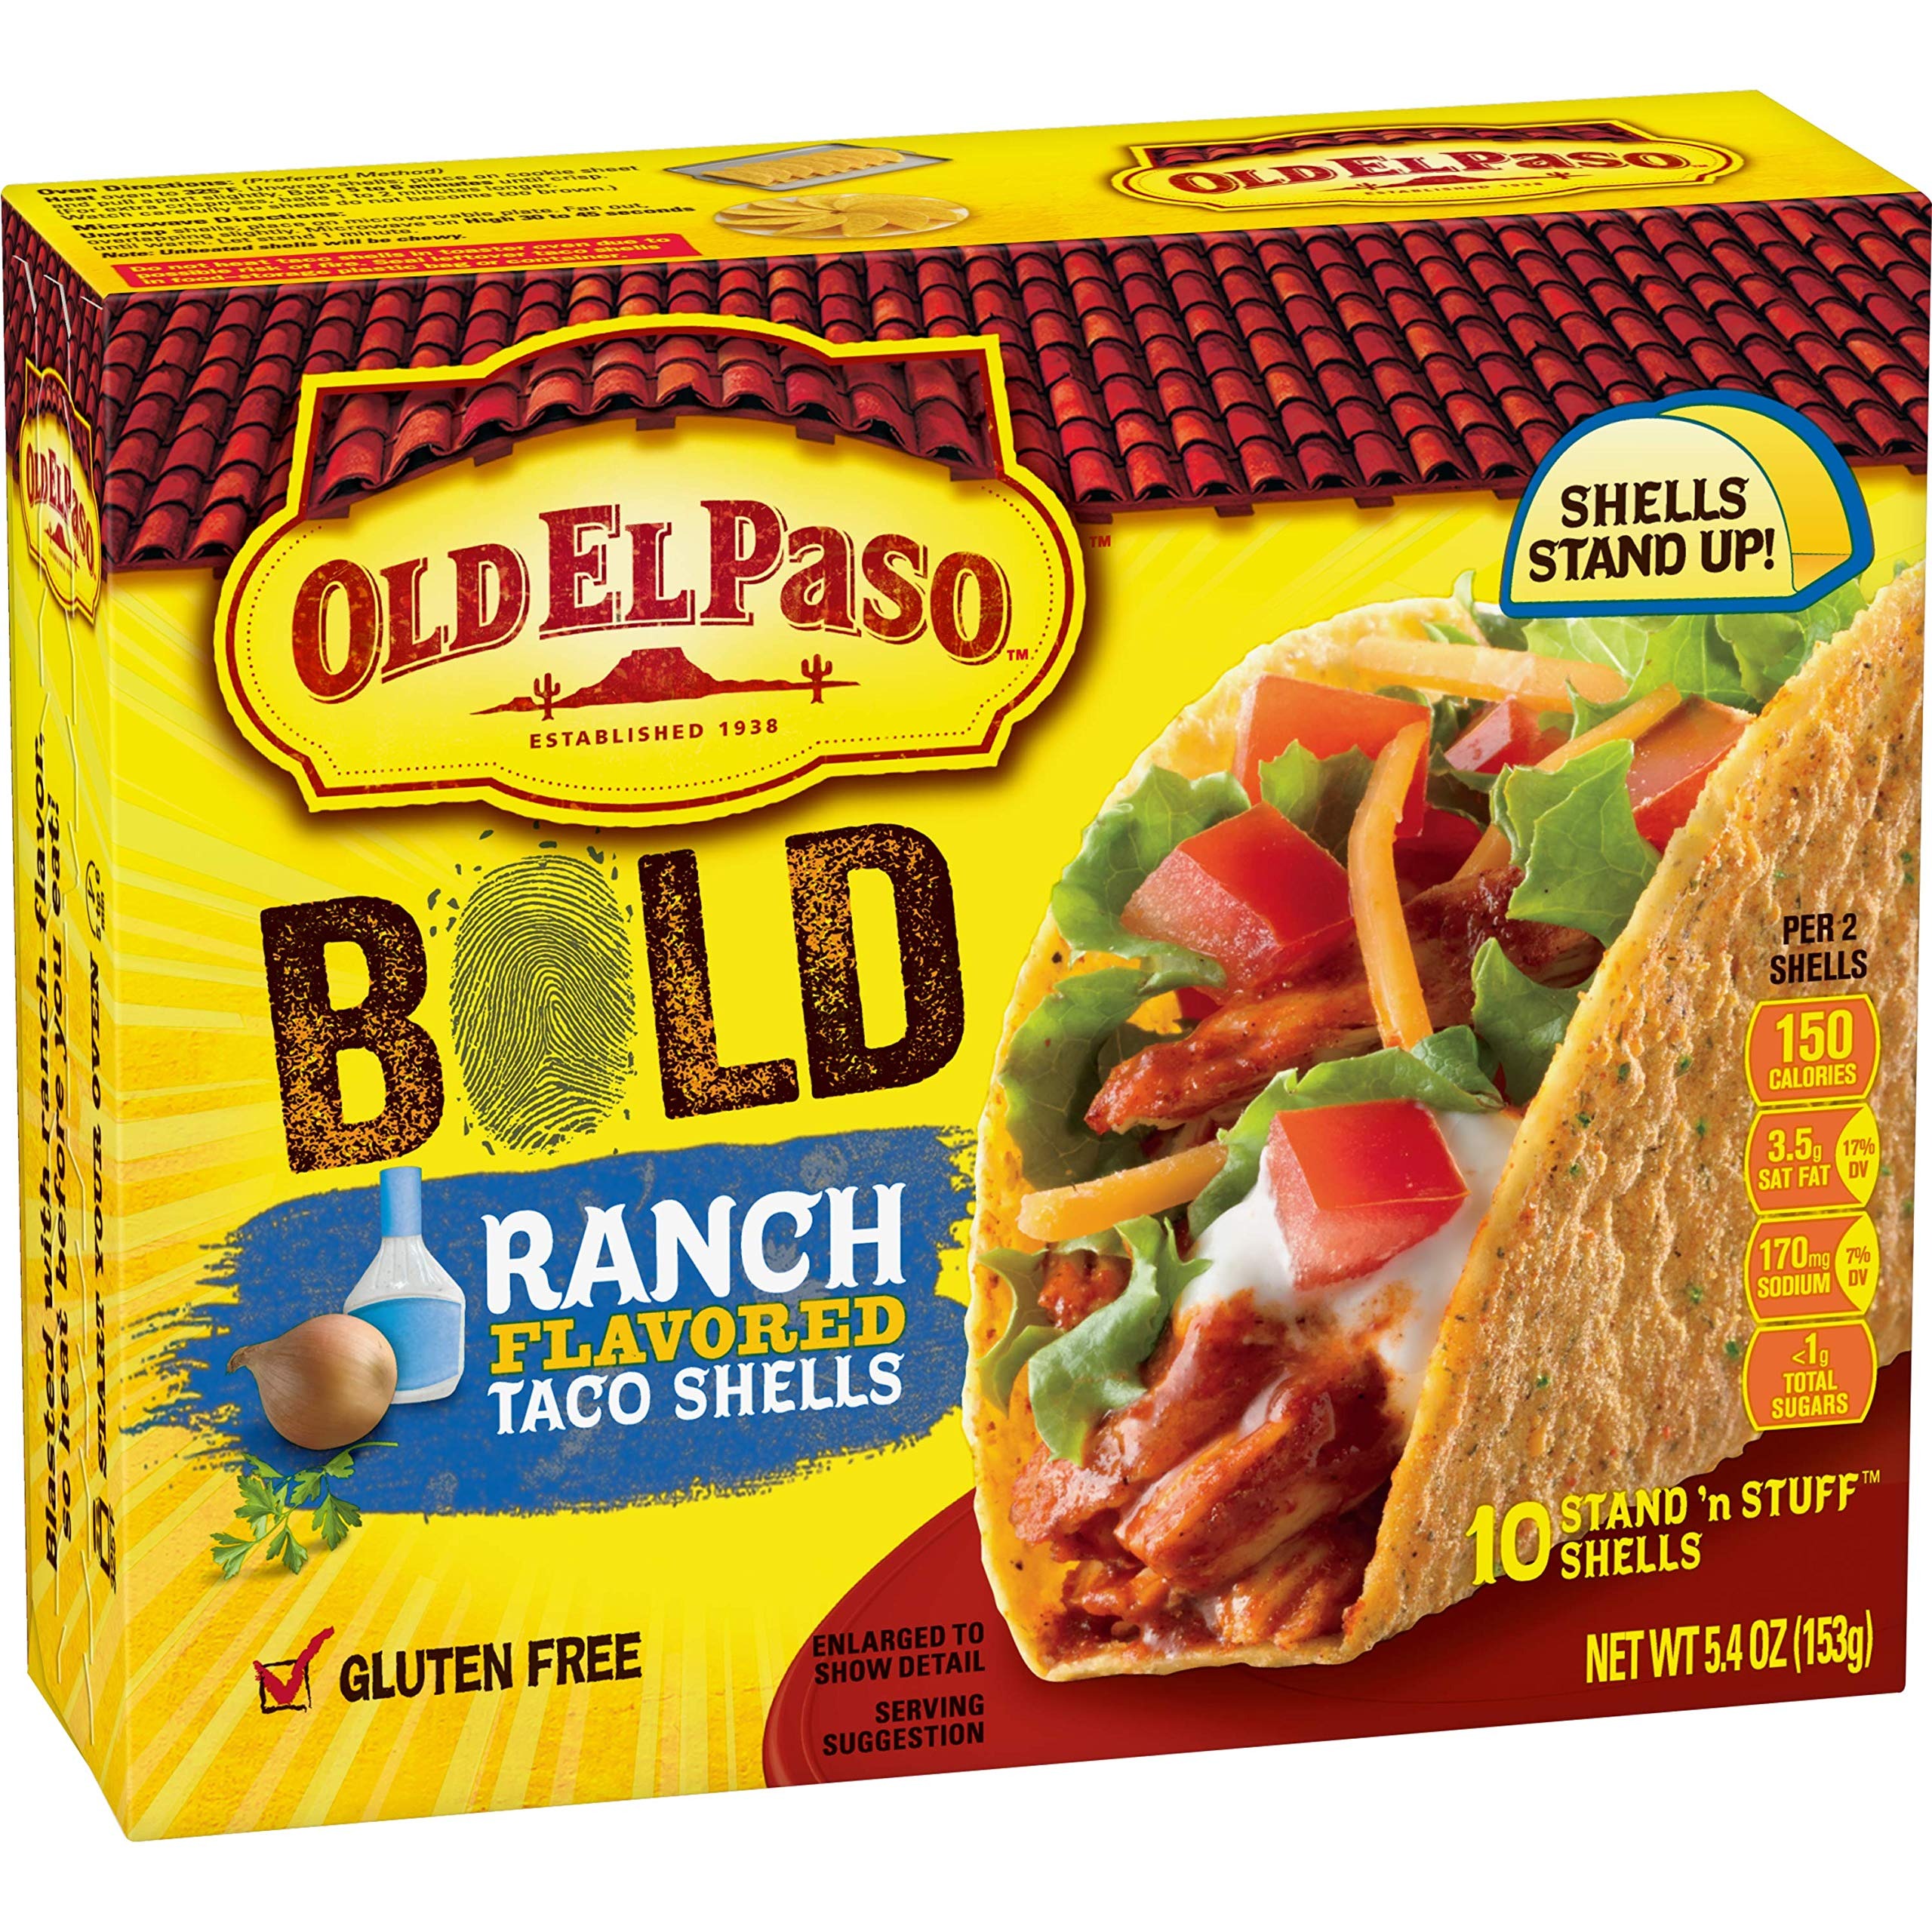
Item Name: Old El Paso Gluten Free Stand and Stuff Bold Ranch Flavored Shells, 5.4 Ounce
Bullet Point: Old El Paso Stand 'n Stuff Ranch Flavored Taco Shells
Value: 5.4
Unit: ounce

Price: 3.07